Priority (biology)

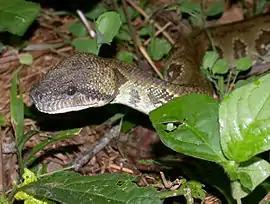
"Sanzinia madagascariensis" was moved to the genus "Boa". To avoid having the same name as another snake, it was renamed "Boa manditra". On further investigation, it was established that the move had been incorrect, so the original name was reinstated as the valid name.

Priority is a principle in biological taxonomy by which a valid scientific name is established based on the oldest available name. It is a decisive rule in botanical and zoological nomenclature to recognise the first binomial name (also called "binominal name" in zoology) given to an organism as the correct and acceptable name. The purpose is to select one scientific name as a stable one out of two or more alternate names that often exist for a single species.